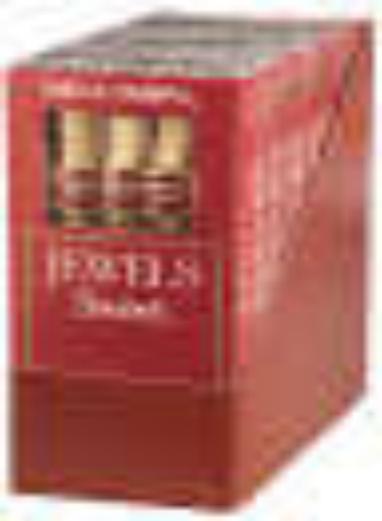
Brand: Hav-A-Tampa
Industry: Food